Architecture of Istanbul

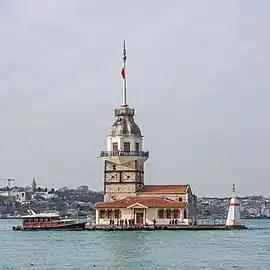
The famous Maiden's (Leander's) Tower was originally built as a wooden structure by Emperor Alexios Komnenos

The city walls had 55 gates, the largest of which was the Porta Aurea (Golden Gate), the ceremonial entrance gate used by the Emperors, at the southwestern end of the triple land walls, close to the Sea of Marmara. Unlike the city walls which were built of brick and limestone, the Porta Aurea was built of large clean-cut white marble blocks in order to distinguish it from the rest, and a quadriga with elephant statues stood on its top. The doors of the Porta Aurea were made of gold, hence the name, which means "Golden Gate" in Latin.